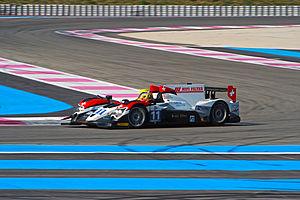
ELMS 2012 Paul-Ricard LMP2 Oreca/JUDD Jonathan Hirschi
Jonathan Hirschi est un pilote automobile suisse, né le 2 février 1986 à Saint-Imier.